2017 IIHF World U18 Championship Division III

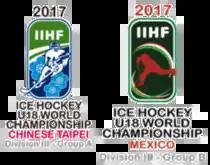

The 2017 IIHF World U18 Championship Division III was two international under-18 men's ice hockey tournaments organized by the International Ice Hockey Federation. The Division II A and Division II B tournaments represent the sixth and the seventh tier of the IIHF World U18 Championship.